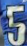
Number: 5